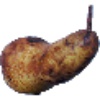
Label: pear_abate